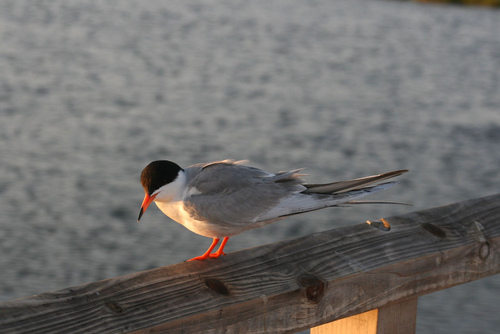
this black headed bird has a white throat and belly, grey wings and tail, bright orange tarsus and feet, and a elongated orange beak that is black at its tip.
a beautiful gray bird with vibrant orange legs and beak, a black crown, and white throat, breast and belly.
this bird is white and black in color with a vibrant orange beak and black eye ring.
this large bird has a white body, grey wing, black crown, orange hooked bill and webbed feet.
bird with black crown and nape, white throat, breast, belly and abdomen, gray wings and back, orange and black beak, orange tarsus and feetsmall bird with bright orange feet with bright orange bill with a black tip.
this bird has orange feet and an orange bill with a black tip, and grey coverts and secondaries.
this bird has wings that are grey and has a white belly and orange bill
this bird is white, gray, and black in color, with a orange and black beak.
a medium sized white bird, with grey wings, a black crown, and a sharp bill.
Species: Least Tern